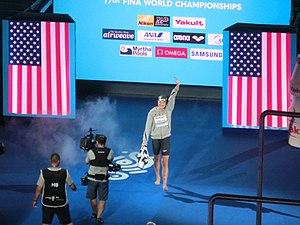
Olivia Smoliga, née le 12 octobre 1994, est une nageuse américaine, spécialiste de dos et de nage libre.